Union of Australian Women

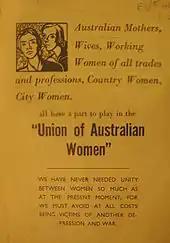
Undated UAW flyer inviting women from various backgrounds to join

Nevertheless, the domestic focus persevered, especially through the 1950s, shaping what has come to be called UAW's "maternalist" approach. The working-class mothers and housewives who comprised the bulk of earlier UAW membership did challenge traditional maternalism by recognising the necessity for women to work, and in Victoria overcame traditional maternalist policies by advocating local and subsidised childcare for all working women. Nevertheless, they subscribed to the underlying notion that children were a woman's responsibility, which informed their stance on issues from living costs to environmental damage, and especially war. The UAW's significant peace activism stemmed from the perceived universal concern of mothers over the mental and physical well-being of children.